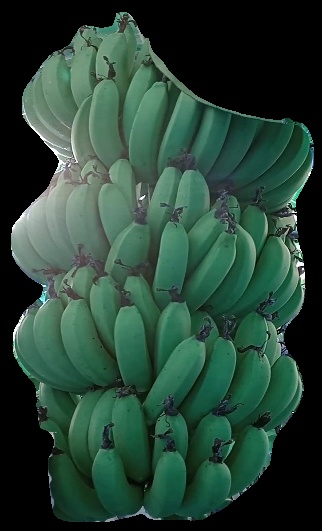
Variety: pachbale
Grade: grade1